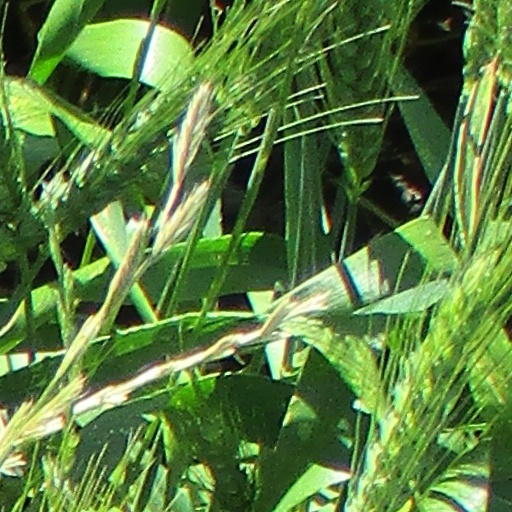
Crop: wheat